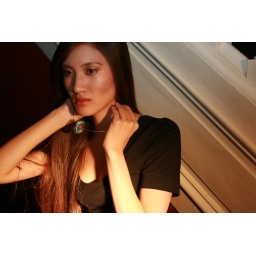
Turquoise, cobalt and red spiral glass lampwork bead necklace, handcrafted by Nimmy Designs